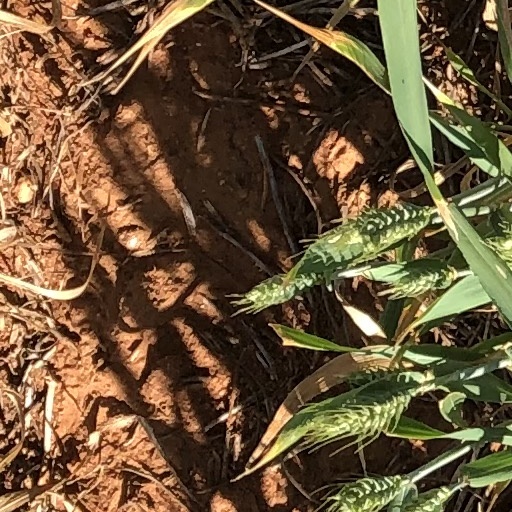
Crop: wheat